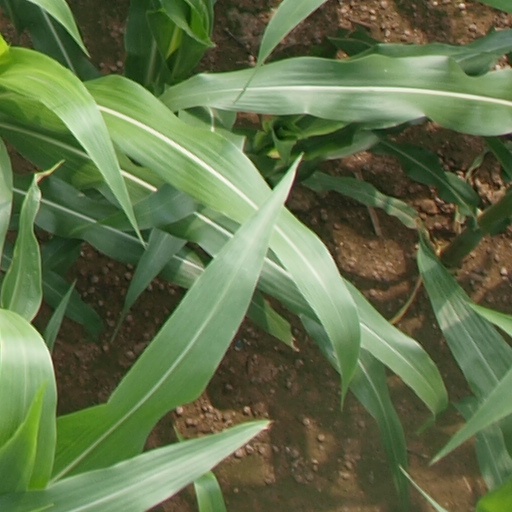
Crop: maize; corn